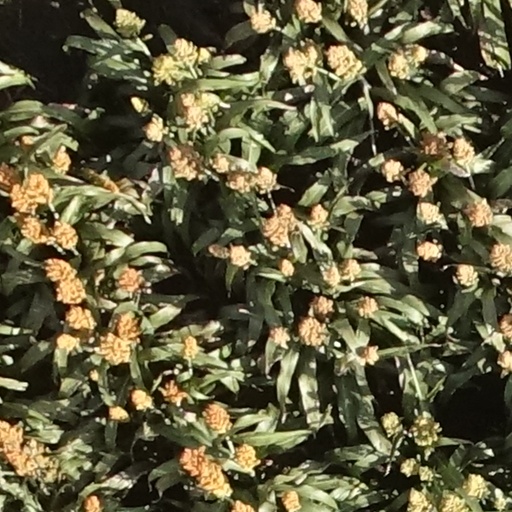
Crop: sorghum